Question: Please indicate a possible affordance area of the jump_skis that can be used for jumping
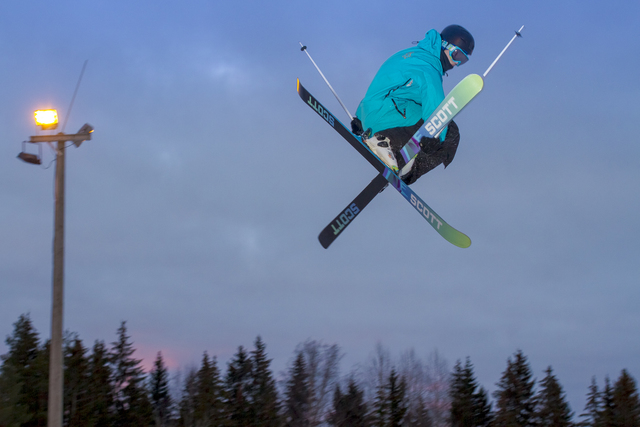
Answer: [292.922, 63.186, 488.922, 259.586]